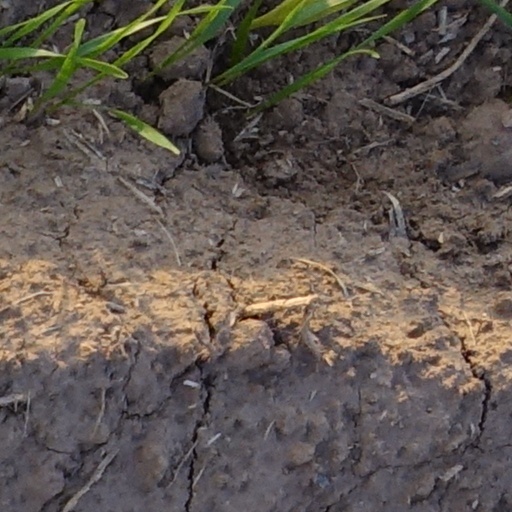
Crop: wheat